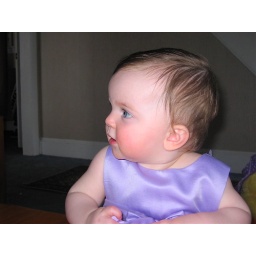
I'm standing against the coffee table smiling for the family paparazzi.